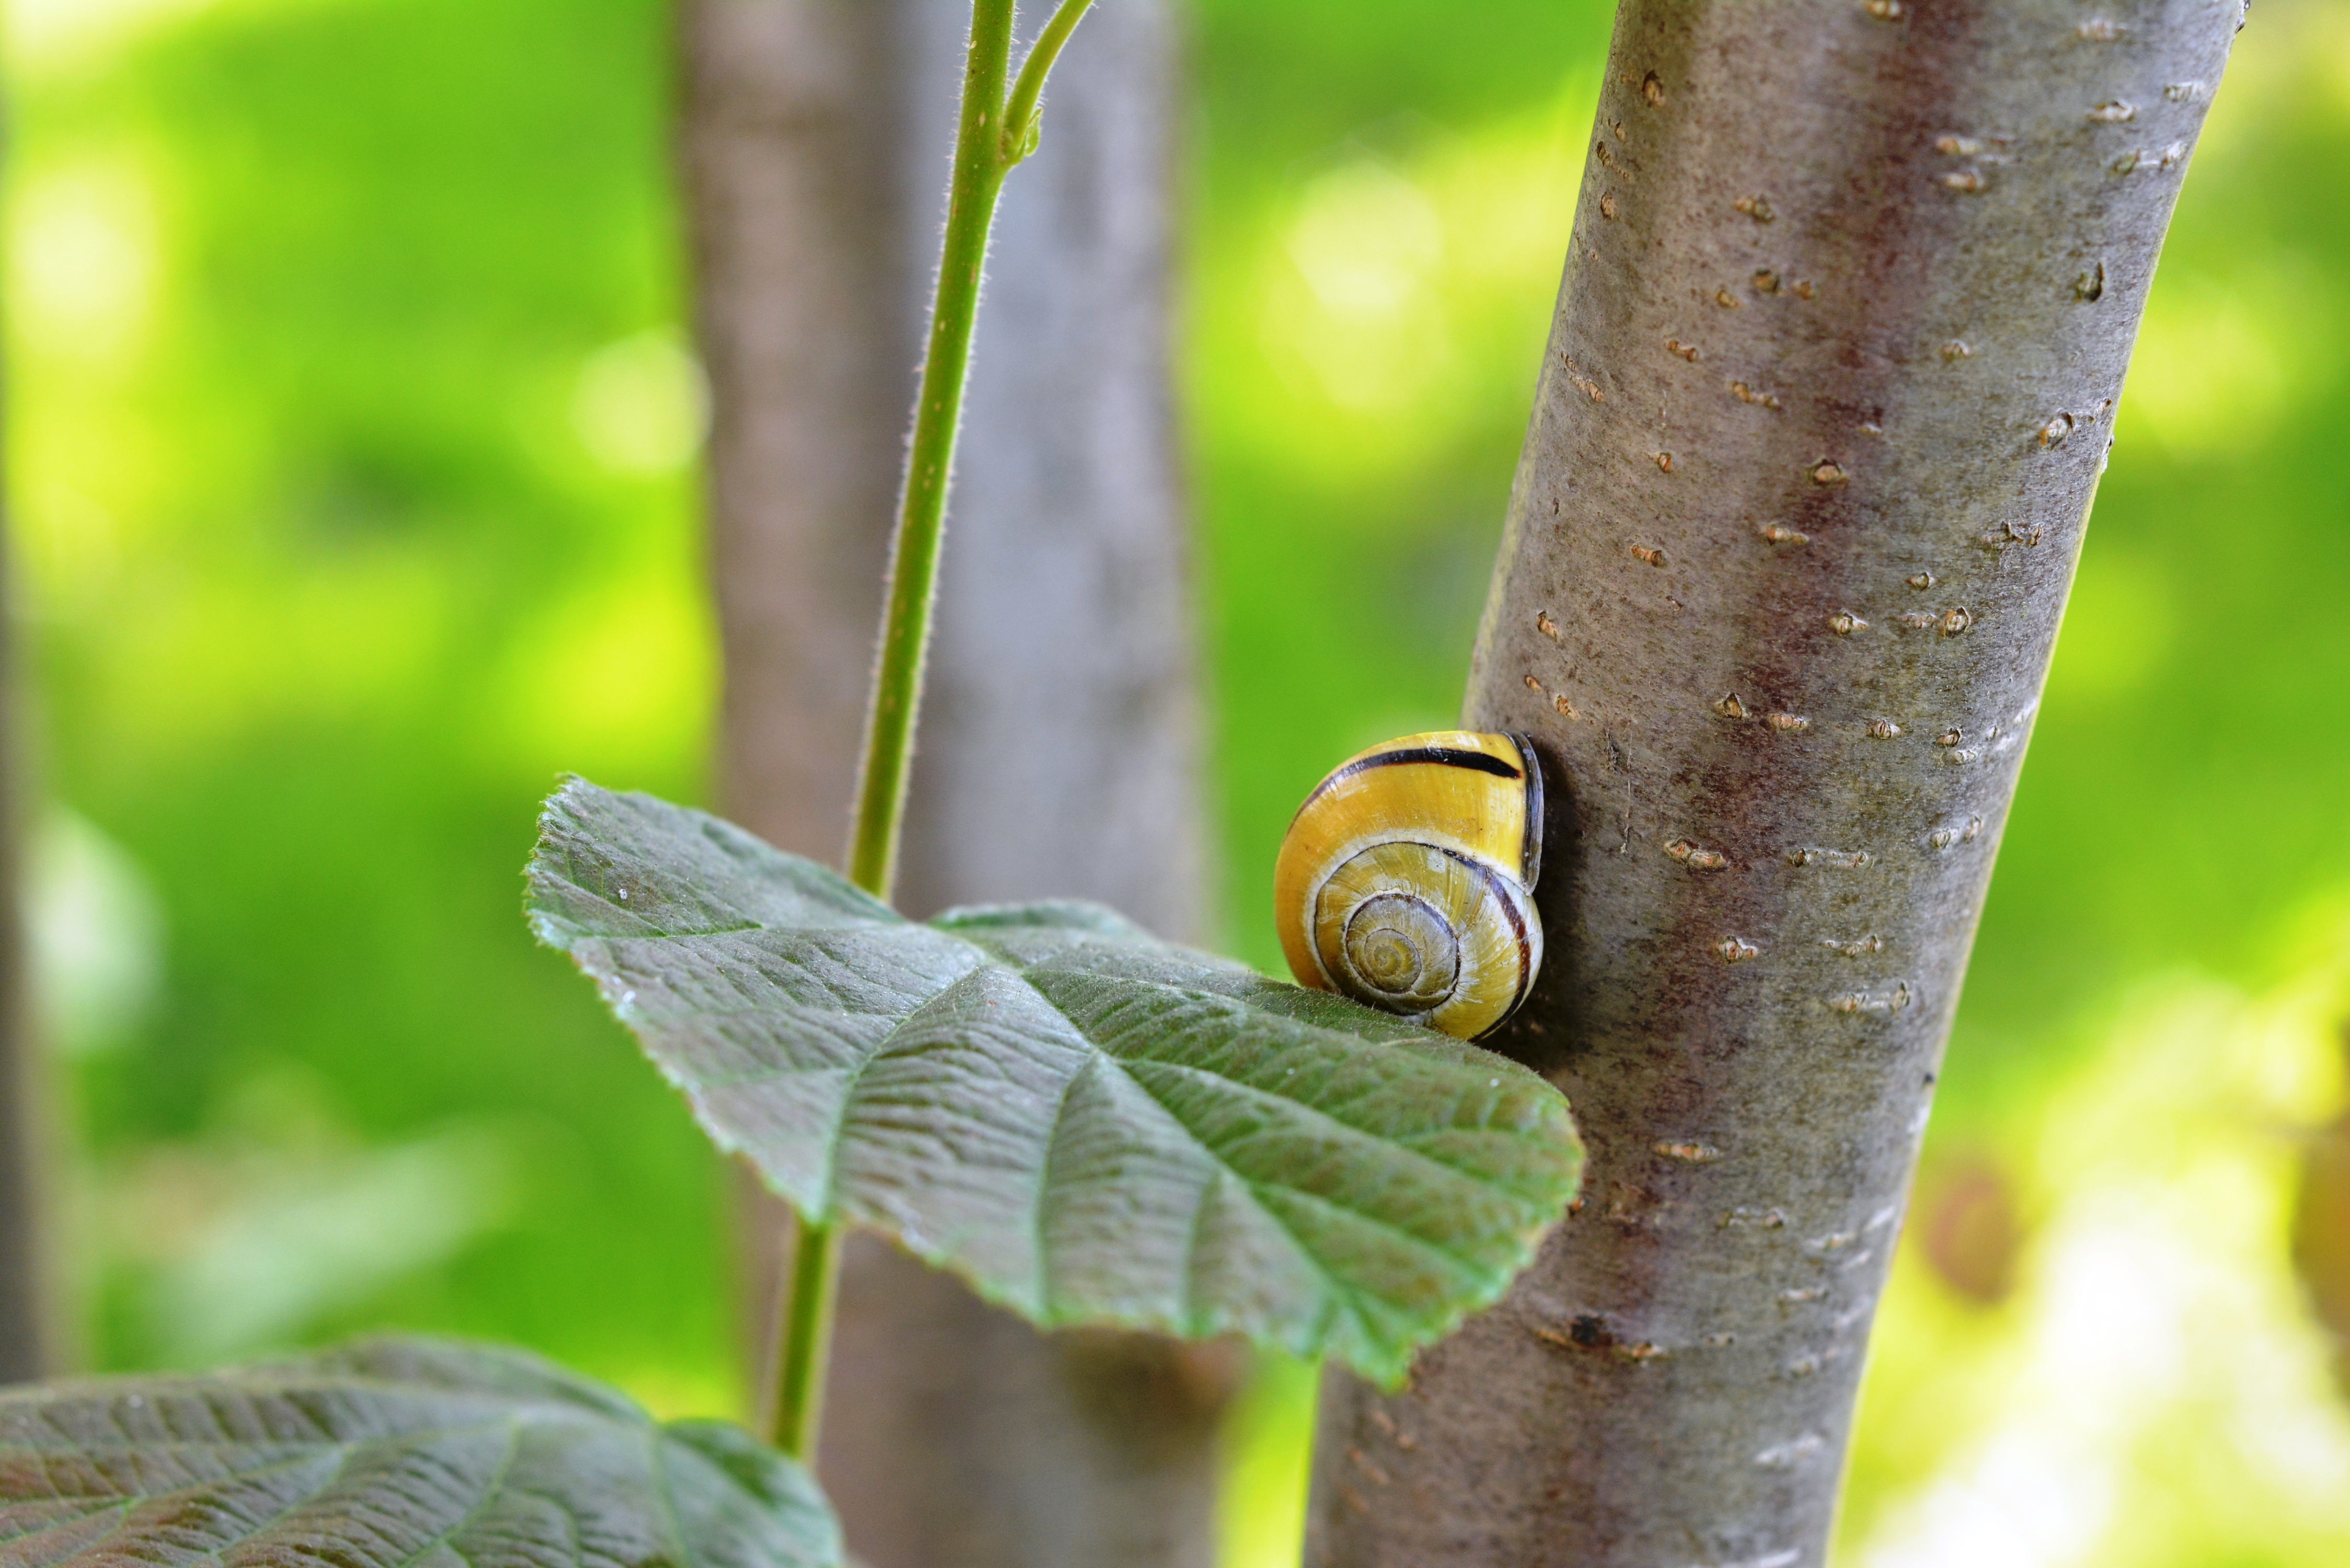
tree, nature, branch, leaf, wildlife, green, insect, fauna, shell, invertebrate, seashell, close up, snail, loneliness, hazel, macro photography, on the way, plant stem